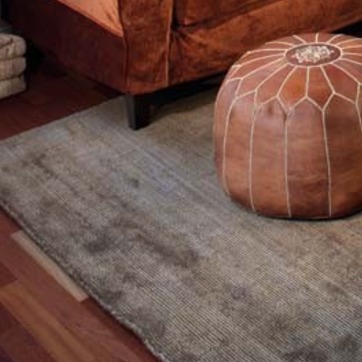
Material: carpet